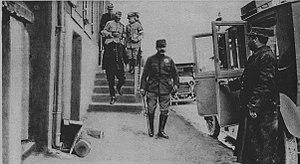
les généraux Augustin Dubail (premier plan) et Sarail [sur les marches) à leur Q.G en Argonne en 1915.